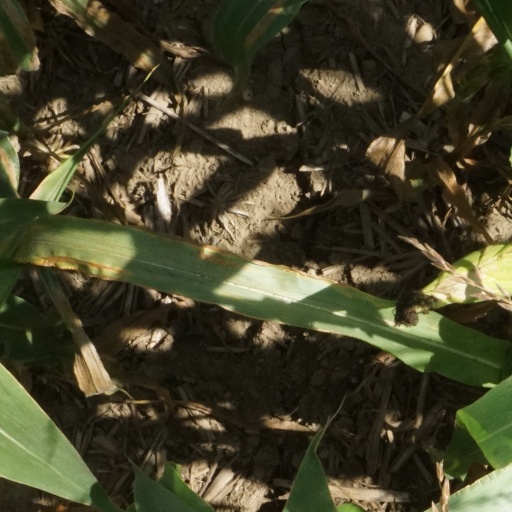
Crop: maize; corn